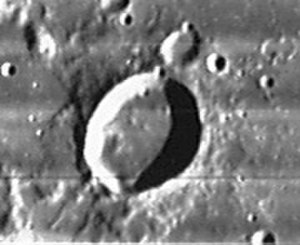
Clausius (månekrater)
Clausius er et nedslagskrater på Månen. Det befinder sig i den sydvestlige del af Månens forside og er opkaldt efter den tyske fysiker Rudolf J.E. Clausius.